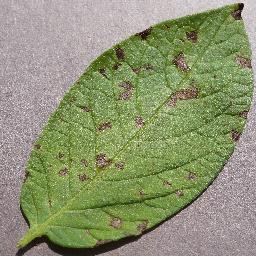
Label: Potato___Early_blight